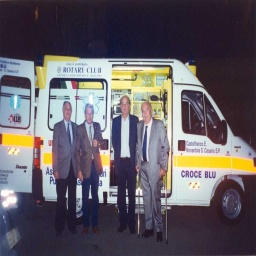
Label: ambulance